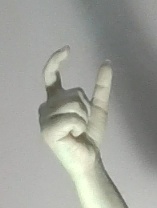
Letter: nun